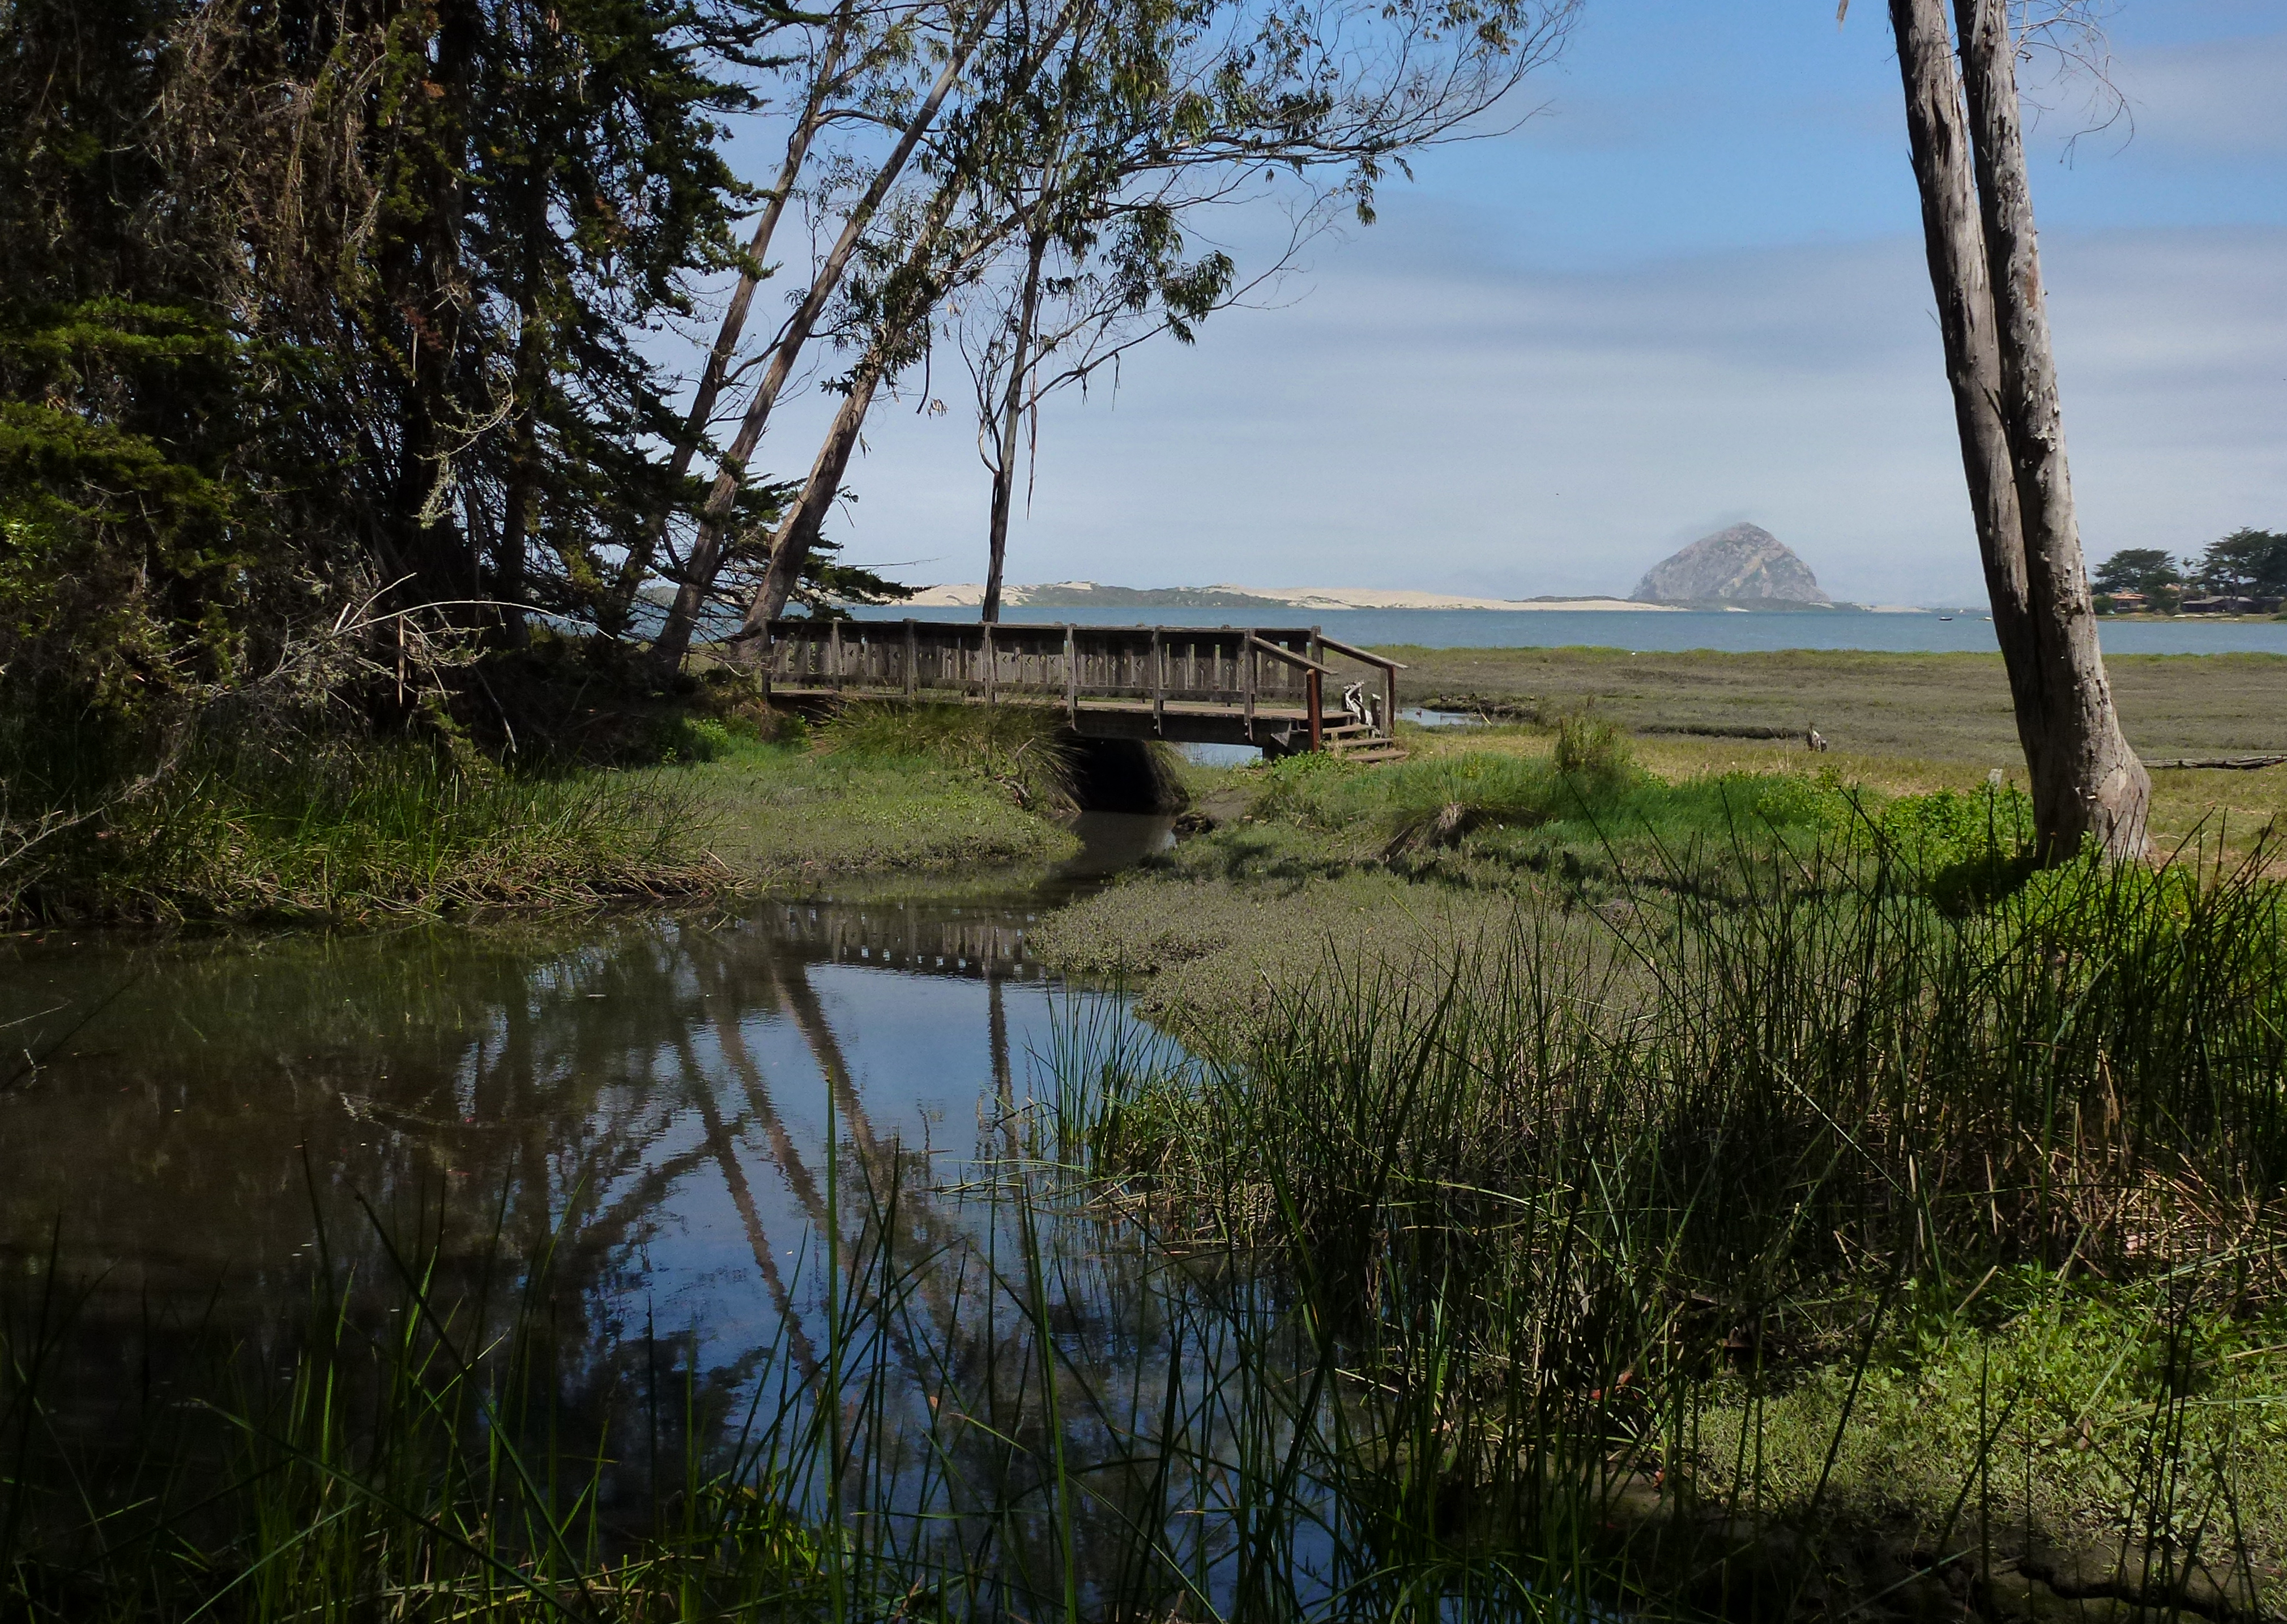
landscape, sea, coast, tree, water, nature, marsh, shore, lake, river, reflection, reservoir, waterway, wetland, habitat, morrobay, califcentralcoast, birdingthecentralcoast, docentjoyce, rural area, naturepreserve, natural environment